Entertainment robot

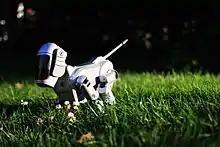
An AIBO ERS-111, from 2010

Robot dogs as a fad have been produced with relatively little variation. These are some commercial models: